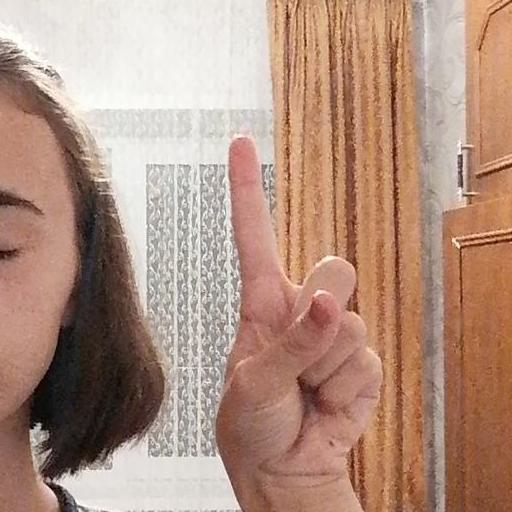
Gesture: one